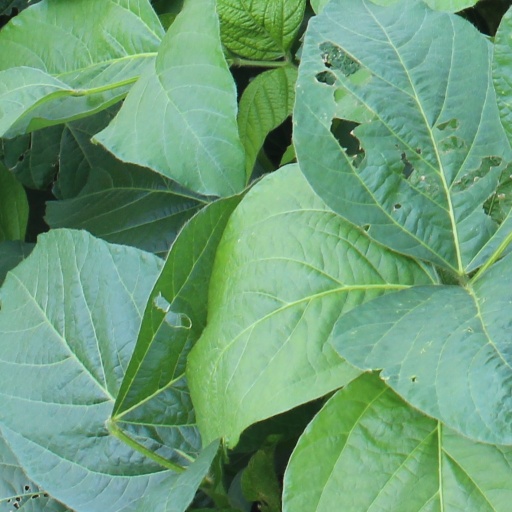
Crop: soybean